Vow and Declare

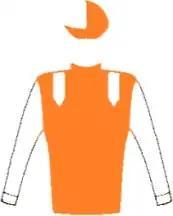

Vow And Declare (foaled 17 October 2015) is an Australian bred thoroughbred racehorse that was the winner of the 2019 Melbourne Cup.